Kim Kyu-eun

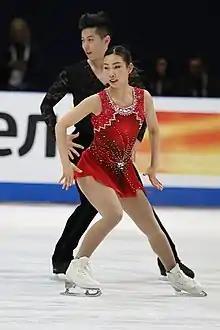
Kim/Kam at the 2018 World Championships

Kim Kyu-eun (born June 27, 1999) is a South Korean pair skater. With her skating partner, Alex Kang-chan Kam, she competed in the free skate at the 2017 Four Continents Championships and participated in the 2018 Winter Olympics.